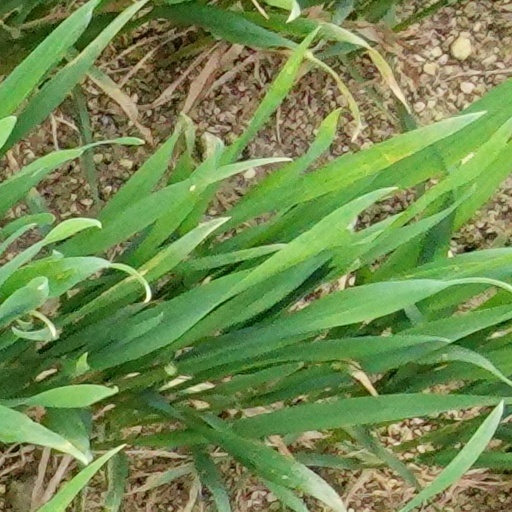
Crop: wheat